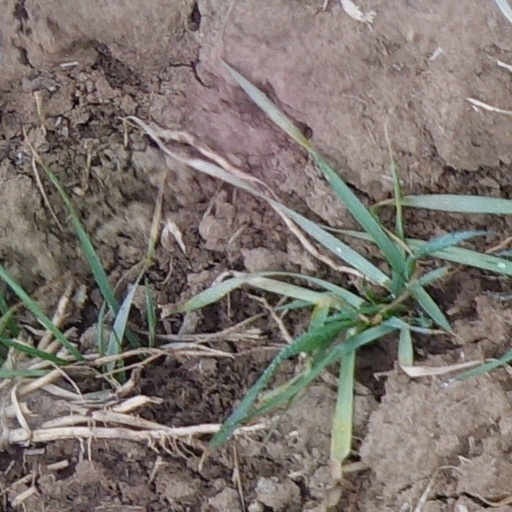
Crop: wheat